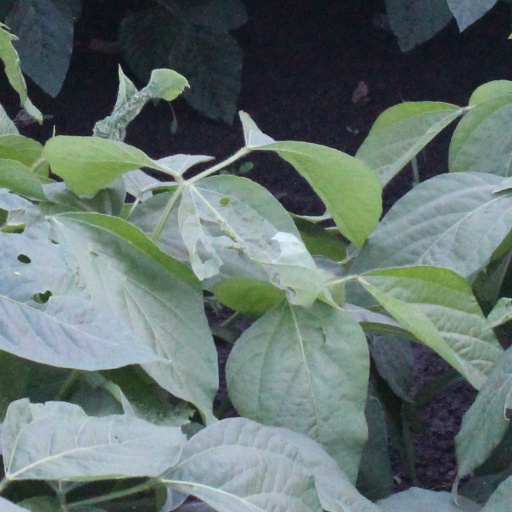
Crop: soybean